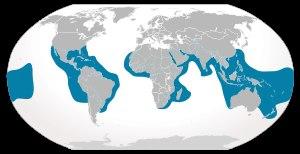
Le requin-tigre est une espèce de requins de la famille des Carcharhinidés et l'unique représentant du genre Galeocerdo.